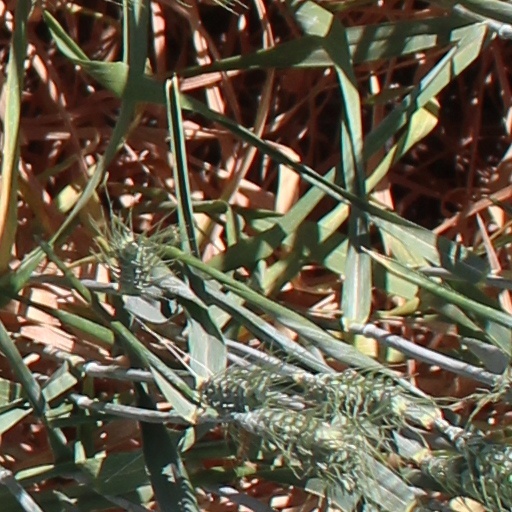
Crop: wheat